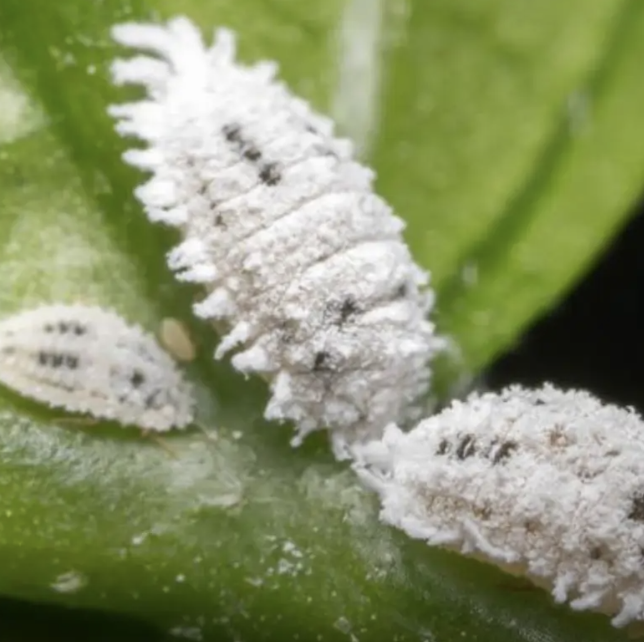
Label: mealybug_infestation